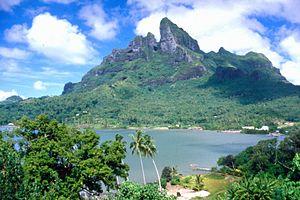
Le mont Otemanu est un sommet de France, point culminant de Bora-Bora en Polynésie française avec 727 mètres d'altitude.